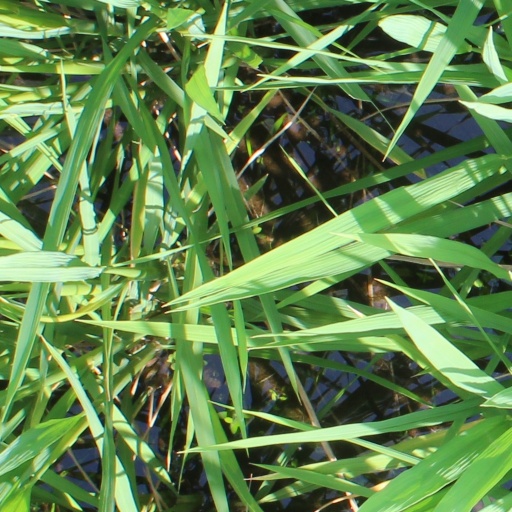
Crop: rice